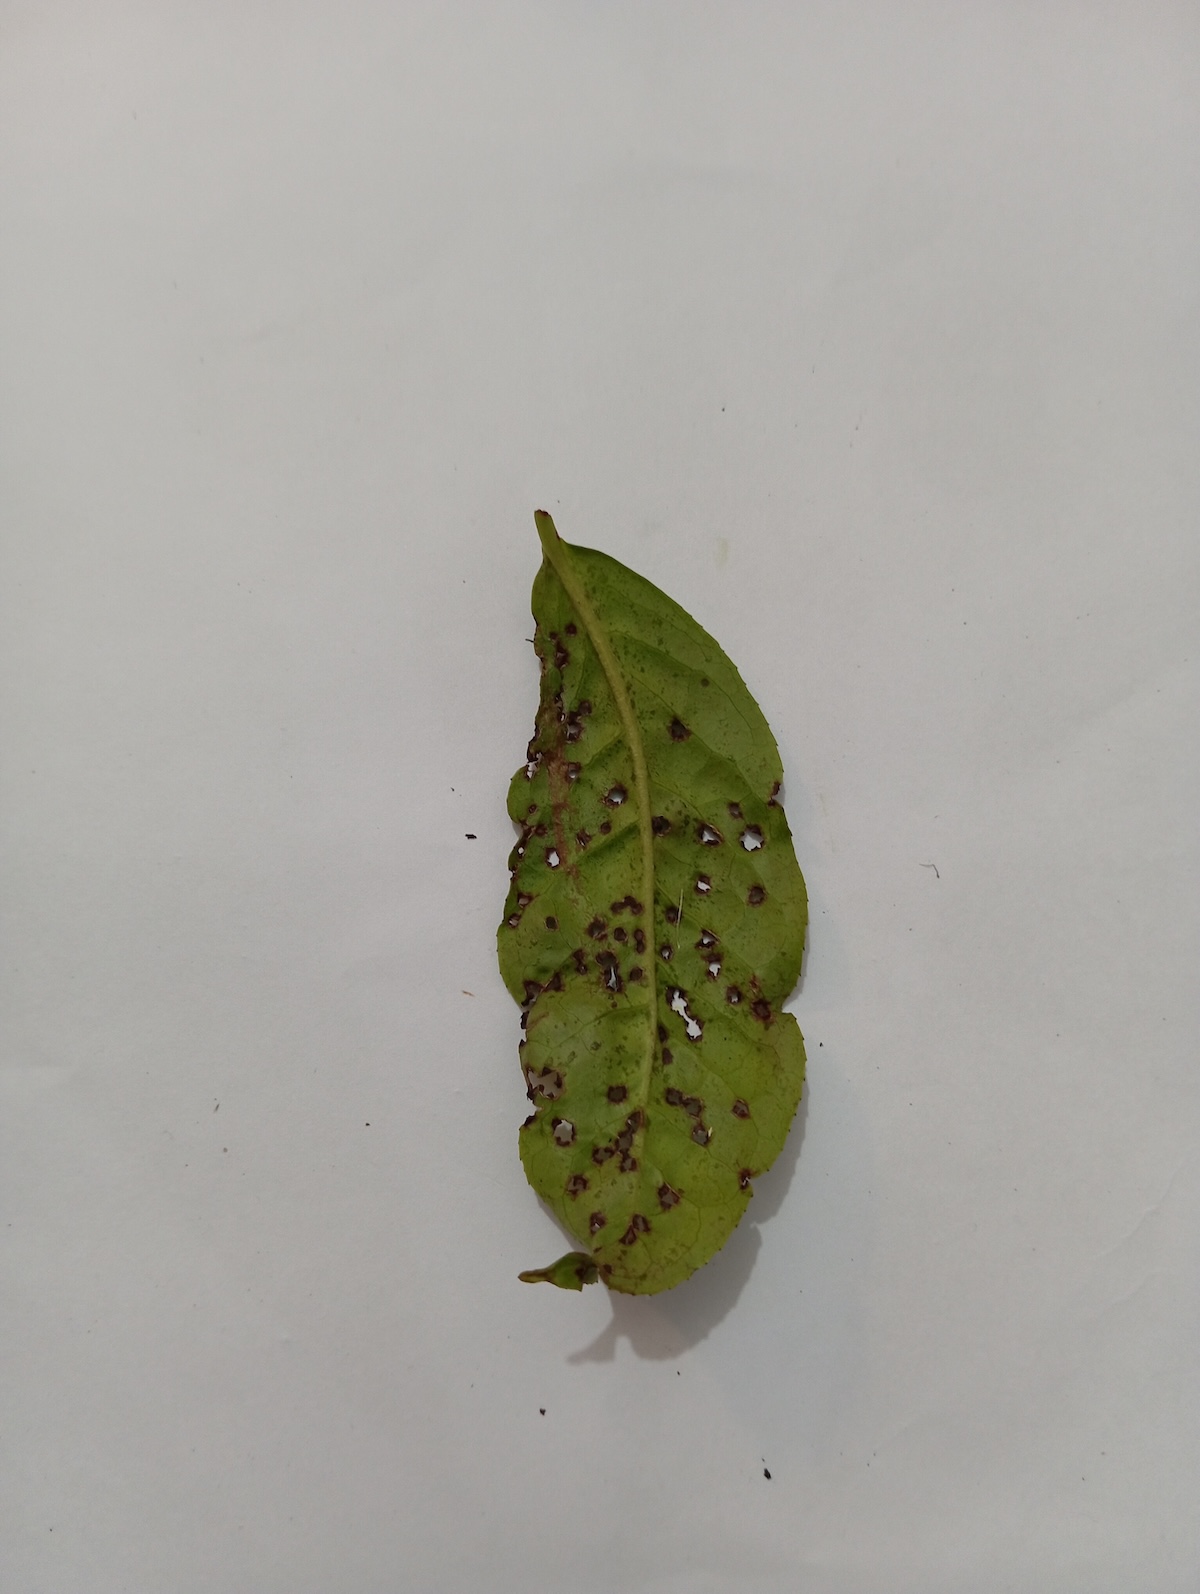
Label: Green mirid bug